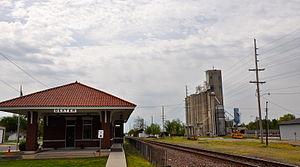
Dexter est une ville du comté de Stoddard, dans le Missouri, aux États-Unis. Située au sud de la partie centrale du comté, elle est fondée en 1873 et incorporée également en 1873.